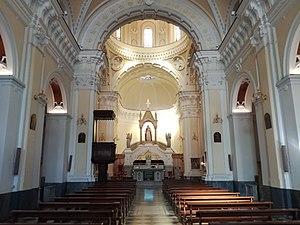
Le couvent Santa Lucia Vergine al Monte est un ancien couvent franciscain important de Naples donnant sur le corso Vittorio Emanuele, dans le cœur de la cité protégé par l'UNESCO. Son style dominant est baroque avec des traces d'architecture Renaissance, ce qui en fait un ensemble original. L'église quant à elle est refaite dans le style néo-gothique. L'église est riche de sculptures et de tableaux. Les franciscains toujours propriétaires des murs du couvent l'ont affecté à une société hôtelière et à une faculté universitaire.